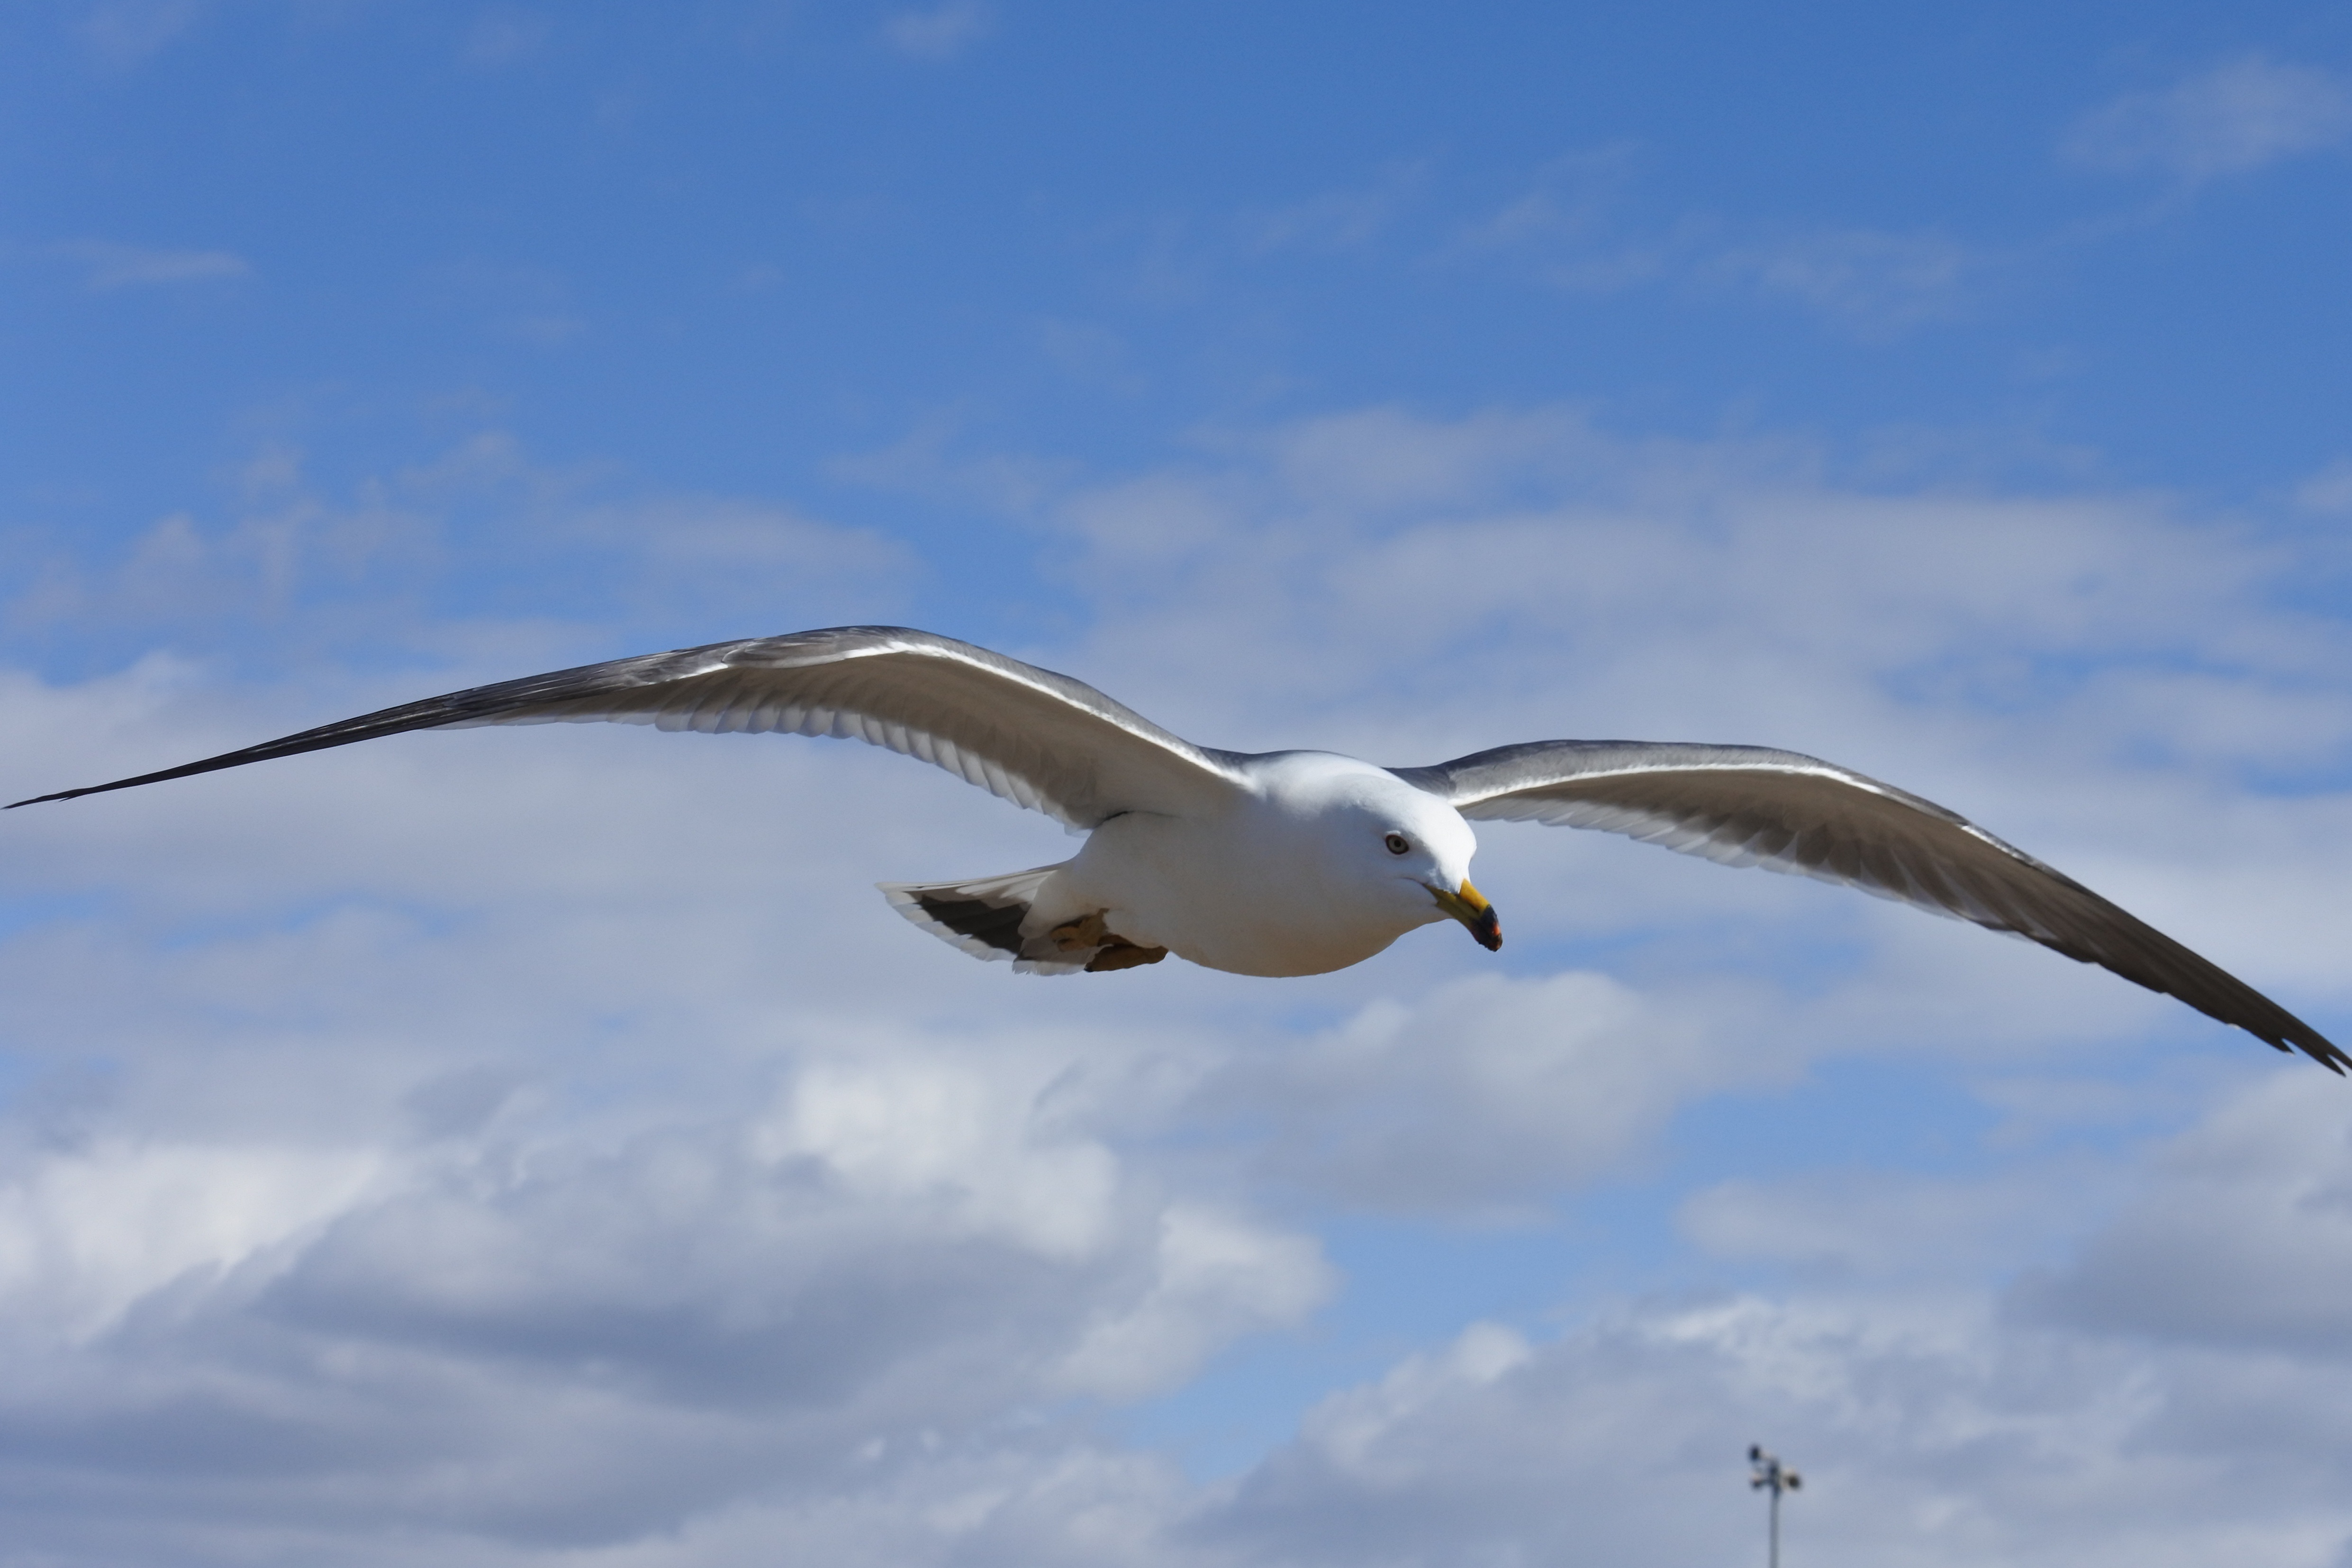
bird, wing, cloud, sky, animal, seabird, seagull, gull, beak, flight, natural, wild animal, free, vertebrate, albatross, sea gull, charadriiformes, european herring gull